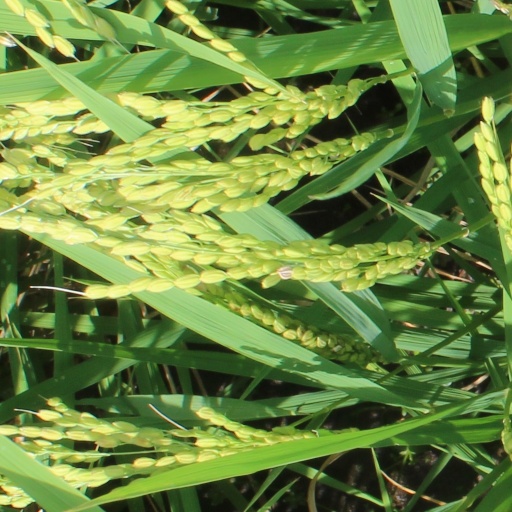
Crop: rice